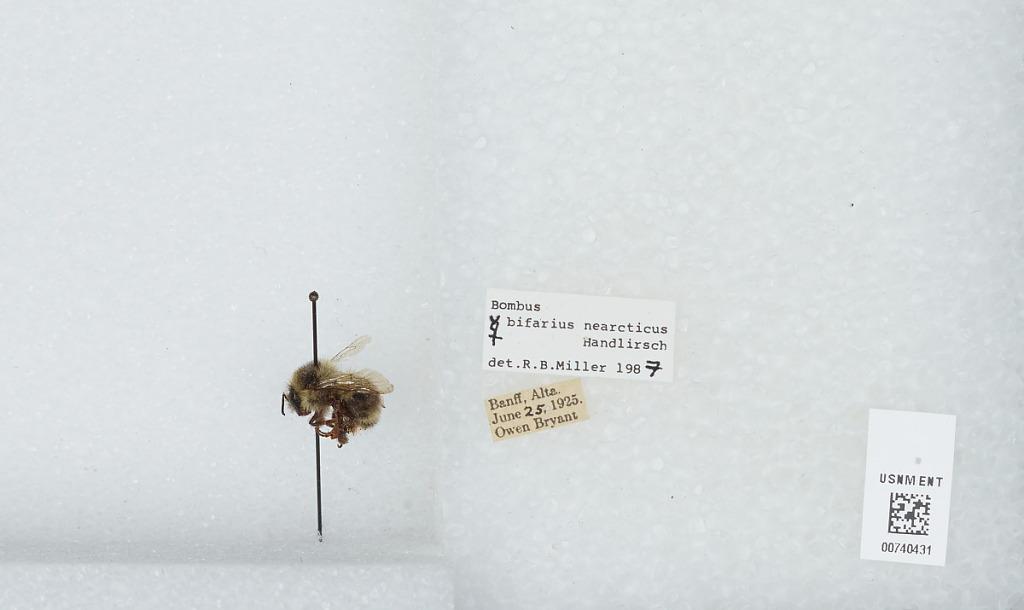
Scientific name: Bombus (Pyrobombus) bifarius Cresson
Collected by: O. Bryant
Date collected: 1925-6-25
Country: Canada
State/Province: Alberta
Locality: Banff
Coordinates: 51.1781, -115.572
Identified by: Miller, R. B.